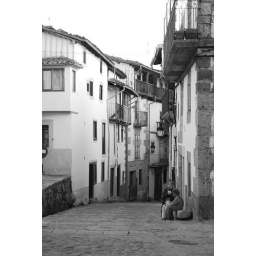
The girls were tired... the town is up on a hill, we stayed in a house at the very bottom...